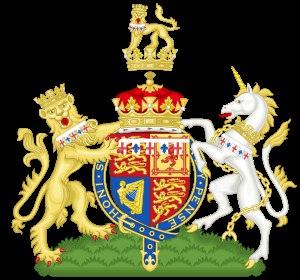
Le prince Arthur de Connaught, né le 13 janvier 1883 et décédé le 12 septembre 1938, était un membre de la famille royale britannique. Il a exercé les fonctions de 3ᵉ gouverneur général d'Afrique du Sud de 1920 à 1924.